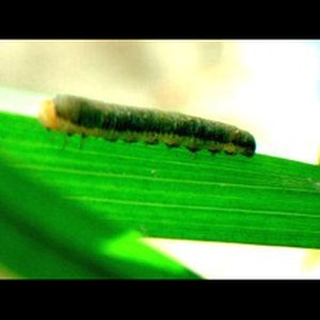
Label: wheat_stem_fly